Pylaia

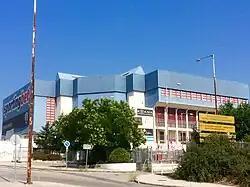
PAOK Sports Arena

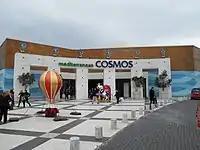
Mediterranean Cosmos Mall

The first reference to Pylaia is found in the historian Thucydides, in 319 BC, under the name Strepsa. It was later known as Kapoutzida, from the Turkish word "kapıcı" ("gatekeeper"), deriving from the guards watching over the city walls of Byzantine Thessaloniki. The current name came into general use in 1927, and is derived from the word Pyle (πύλη), meaning gateway and referring to the Eastern Entrance of the city.